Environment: real
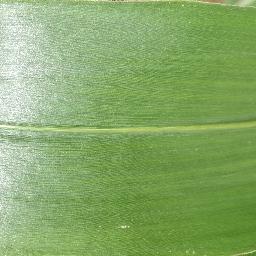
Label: healthy